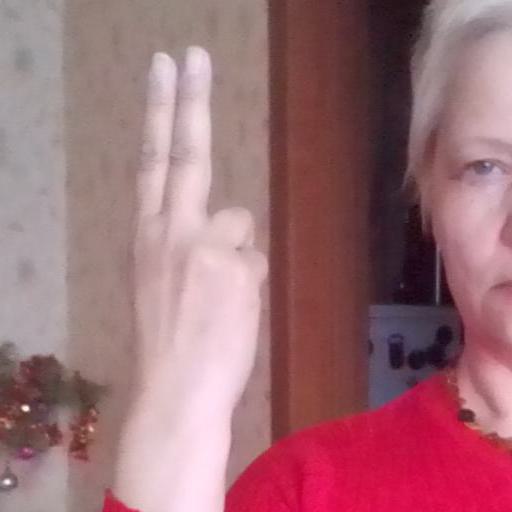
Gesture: two_up_inverted